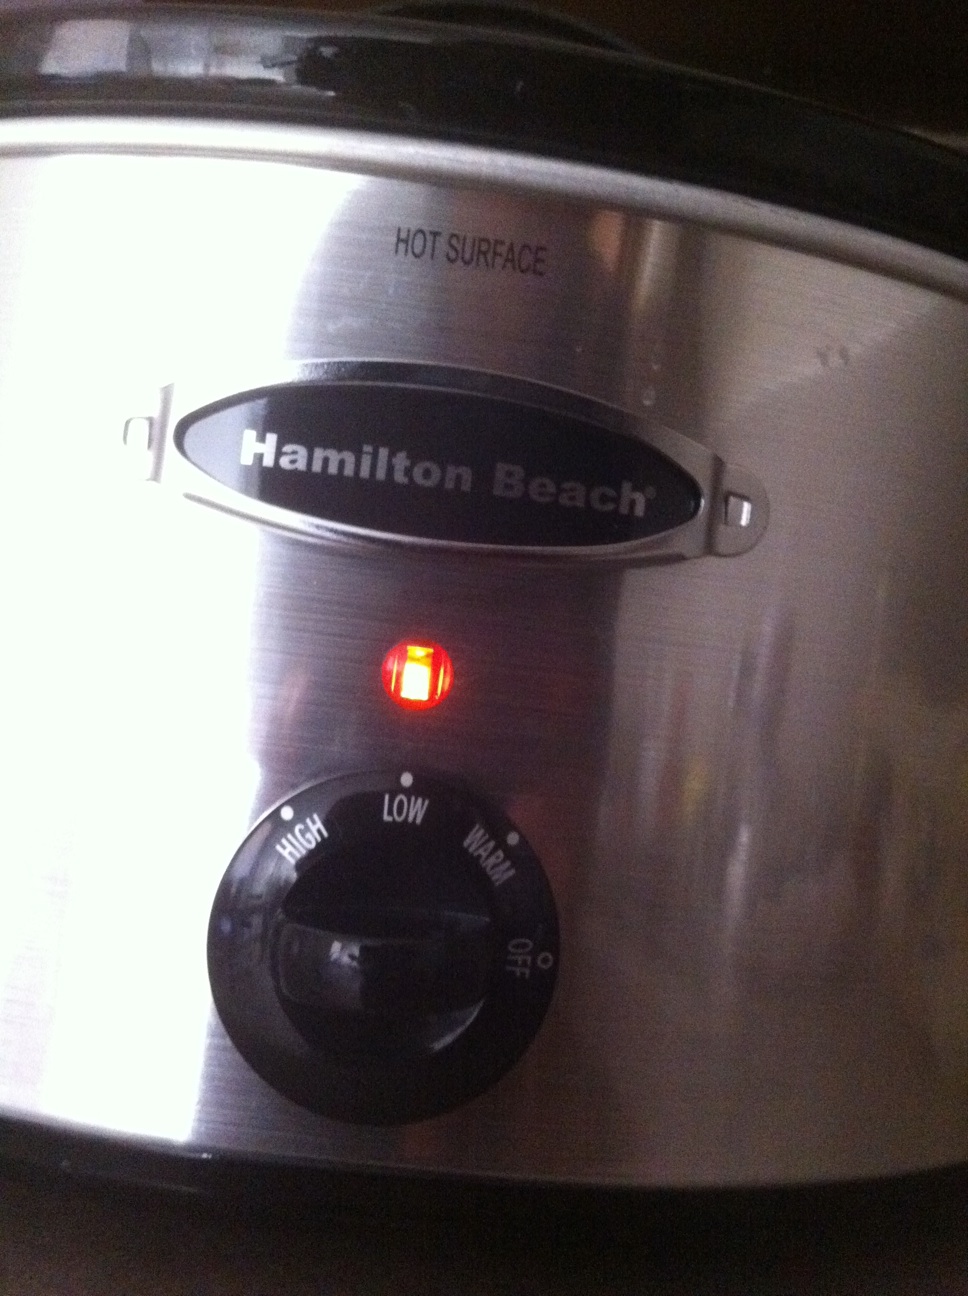Question: What is the crockpot nob set to?
Answer: low